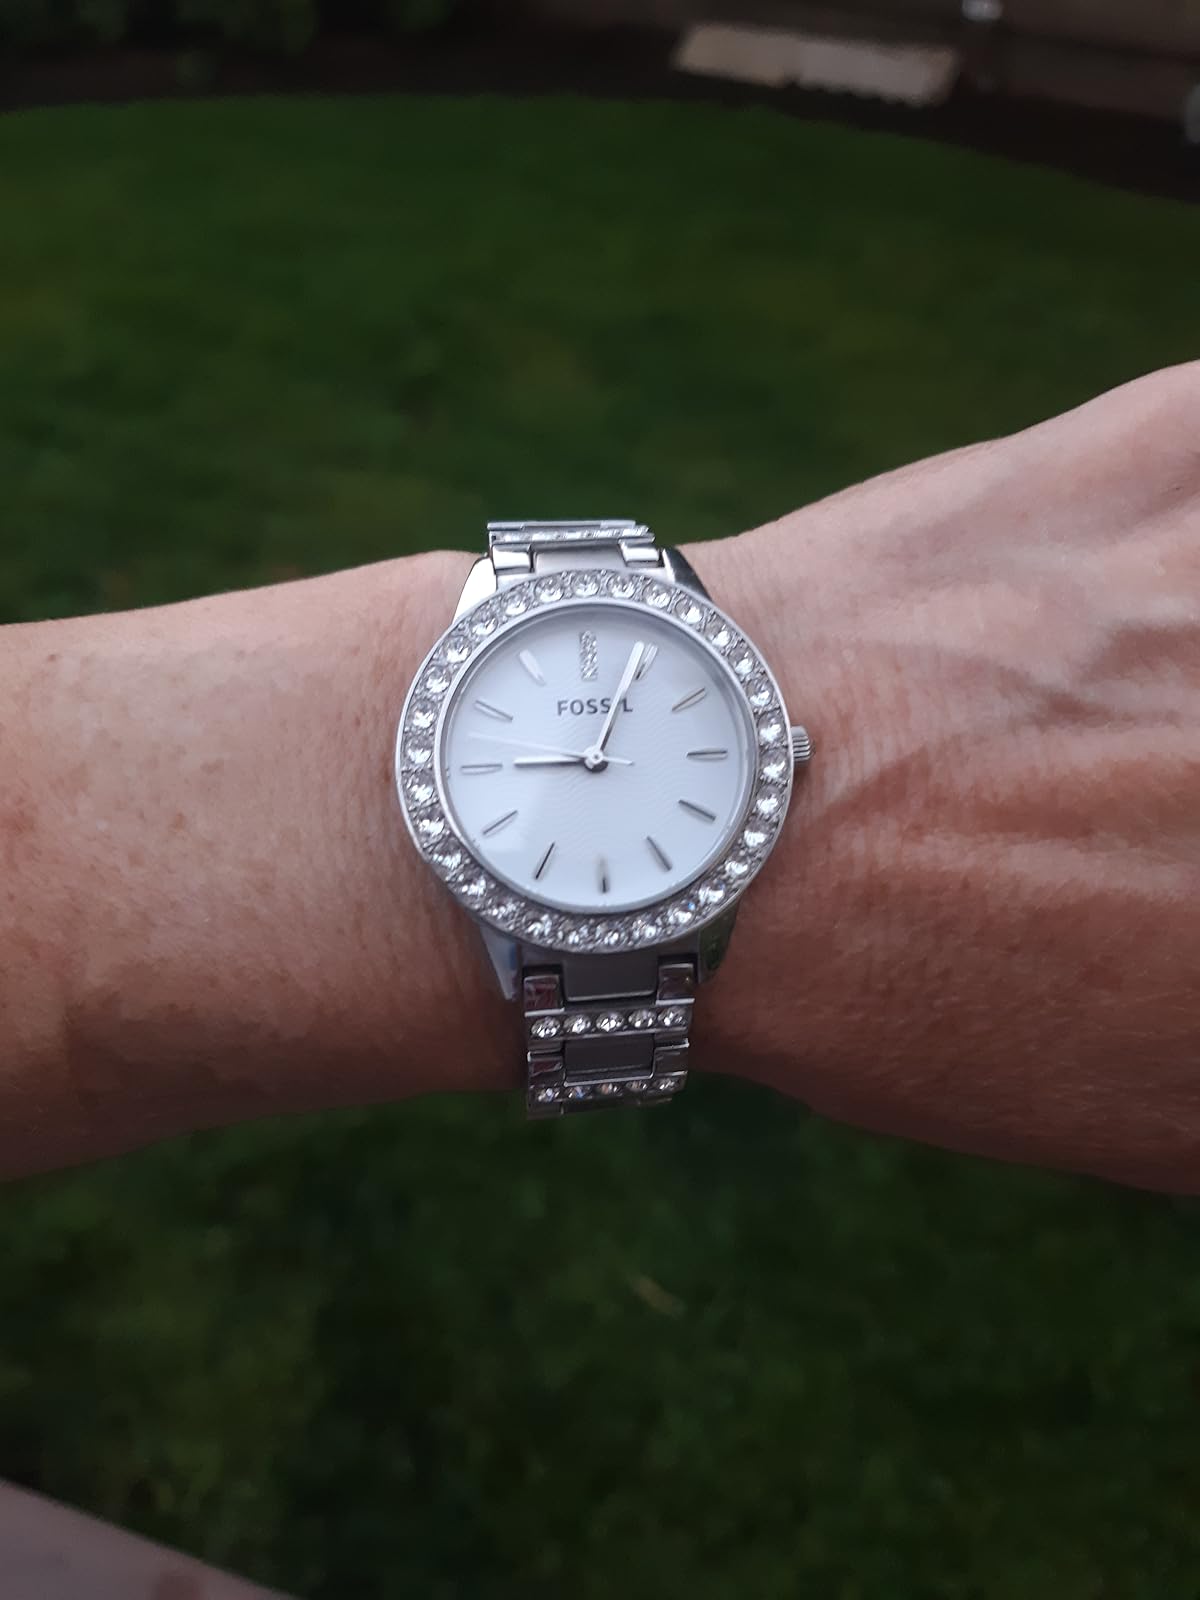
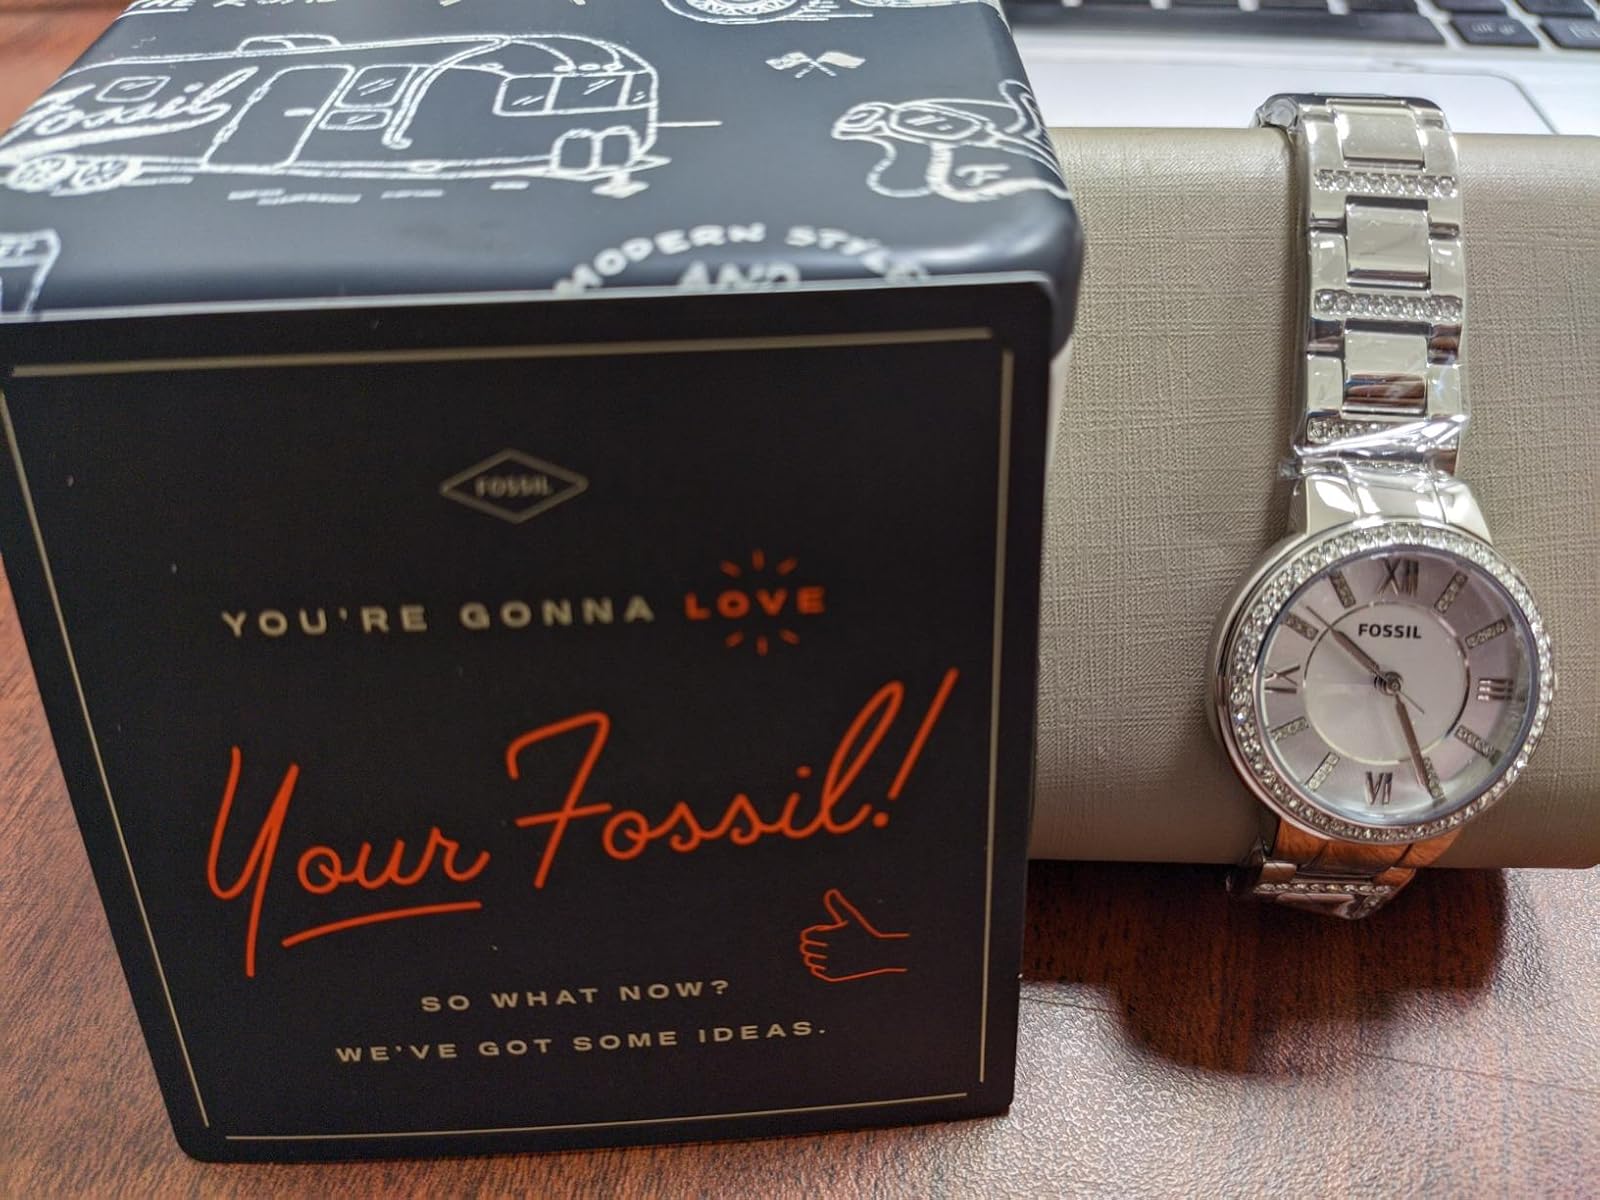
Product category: accessories_watch
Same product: no